Serge Teyssot-Gay

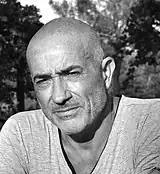
Serge Teyssot-Gay in 2013

Serge Teyssot-Gay (born 16 May 1963 in Saint-Étienne, Loire) is a French musician. He was the guitarist of rock group Noir Désir until 29 November 2010. He met the other members of the band at school in Bordeaux (Lycée Saint-Genès) in the 1980s. Aside from Noir Désir, his other musical endeavours include: